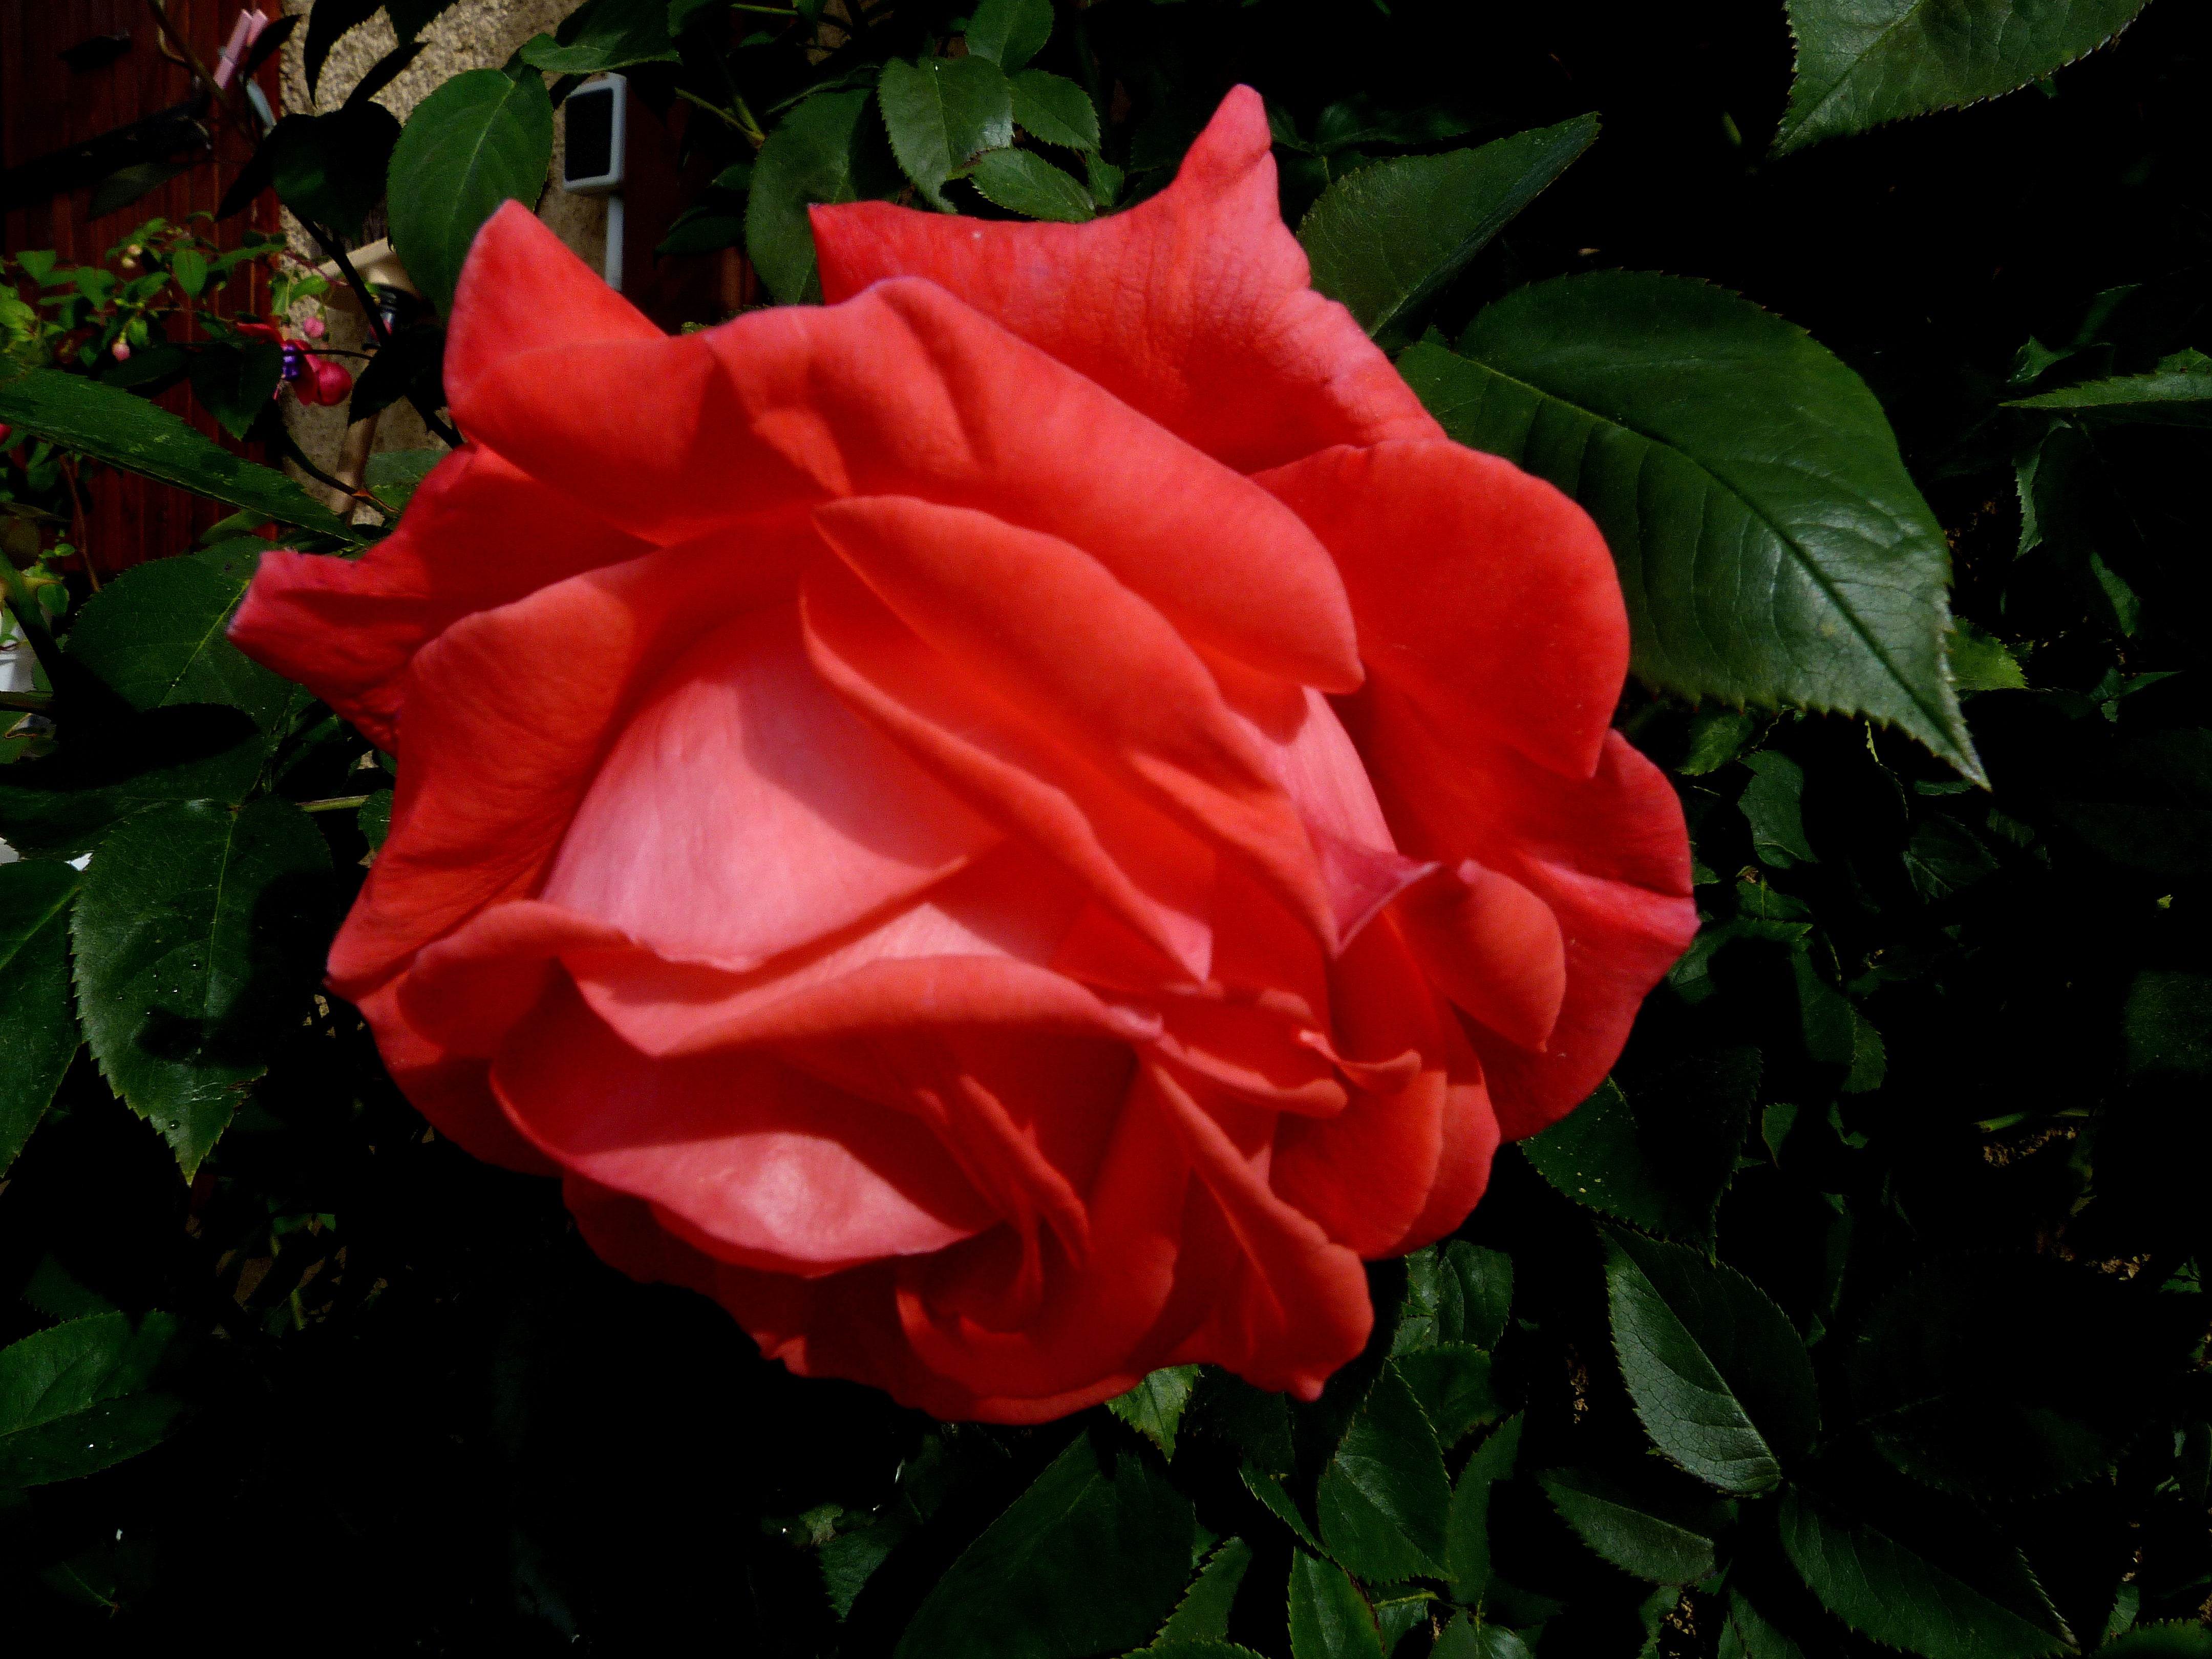
nature, plant, flower, petal, rose, spring, red, macro, contrast, garden, pink, flora, flowers, petals, flowering, floribunda, flowering plant, garden roses, rose family, land plant, rosa centifolia, rose order